Magnesium alloy

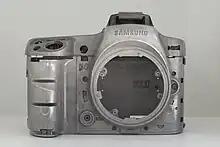
Camera chassis of a Samsung NX1, made of magnesium alloy

Magnesium alloys are mixtures of magnesium (the lightest structural metal) with other metals (called an alloy), often aluminium, zinc, manganese, silicon, copper, rare earths and zirconium. Magnesium alloys have a hexagonal lattice structure, which affects the fundamental properties of these alloys. Plastic deformation of the hexagonal lattice is more complicated than in cubic latticed metals like aluminium, copper and steel; therefore, magnesium alloys are typically used as cast alloys, but research of wrought alloys has been more extensive since 2003. Cast magnesium alloys are used for many components of modern cars and have been used in some high-performance vehicles; die-cast magnesium is also used for camera bodies and components in lenses.